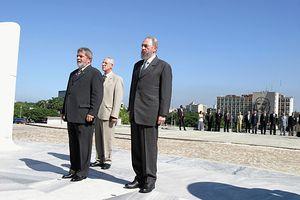
Fidel Castro &amp